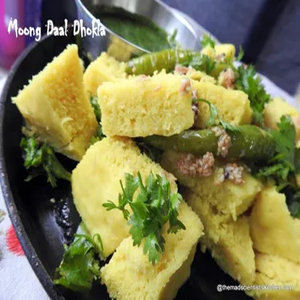
Dish: dhokla